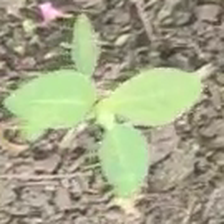
Weed species: Moti_dudhi(Euphorbia_geneculata_L)